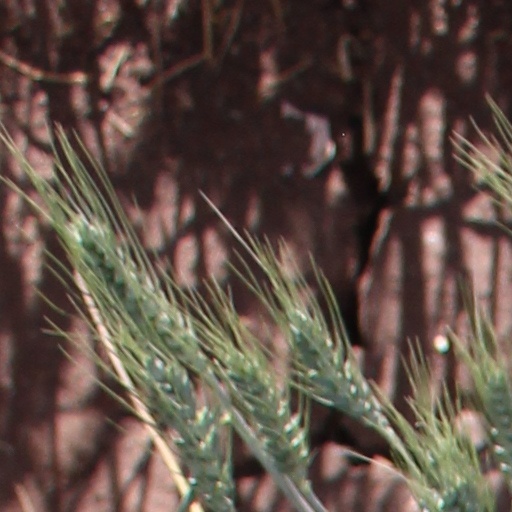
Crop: wheat